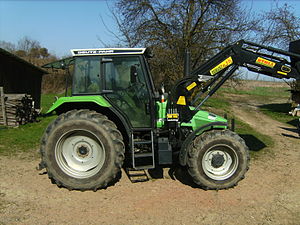
Wilhelm Stoll Maschinenfabrik GmbH
Stoll frontlæsser
Wilhelm Stoll Maschinenfabrik GmbH også kaldet STOLL. Tysk producent af frontlæssere med hovedsæde i Lengede i Tyskland.